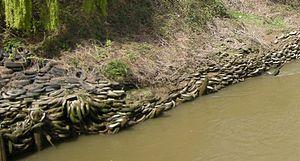
la berge du rivage du par mémorial Cecil Moses Memorial Park, sur la rive gauche du cours supérieur du fleuve Duwamish, Tukwila, Etat de Washington aux USA, a été ""renforcée"" par des empilements de vieux pneus, que l'on voit ici photograhiés à partir d'une passerelle pour piétons sur le sentier de la rivière Verte. Les tentatives de les utiliser dans des récifs artificiels ont montré que les pneus relarguent des composants toxiques pour l'environnement et la plupart des espèces. Ils risquent de brûler et conservent en outre des poches d'eau stagnantes dans les quelles les moustiques peuvent pondre."
Un pneu, apocope de bandage pneumatique, par opposition au bandage plein, est un solide souple de forme torique formé de gomme et autres matériaux textiles et / ou métalliques. Il est conçu pour être monté sur la jante d'une roue et gonflé avec un gaz sous pression, habituellement de l'air ou de l'azote. Il assure le contact de la roue avec le sol, procurant une certaine adhérence, un amortissement des chocs et des vibrations facilitant ainsi le déplacement des véhicules terrestres et autres véhicules en configuration terrestre.